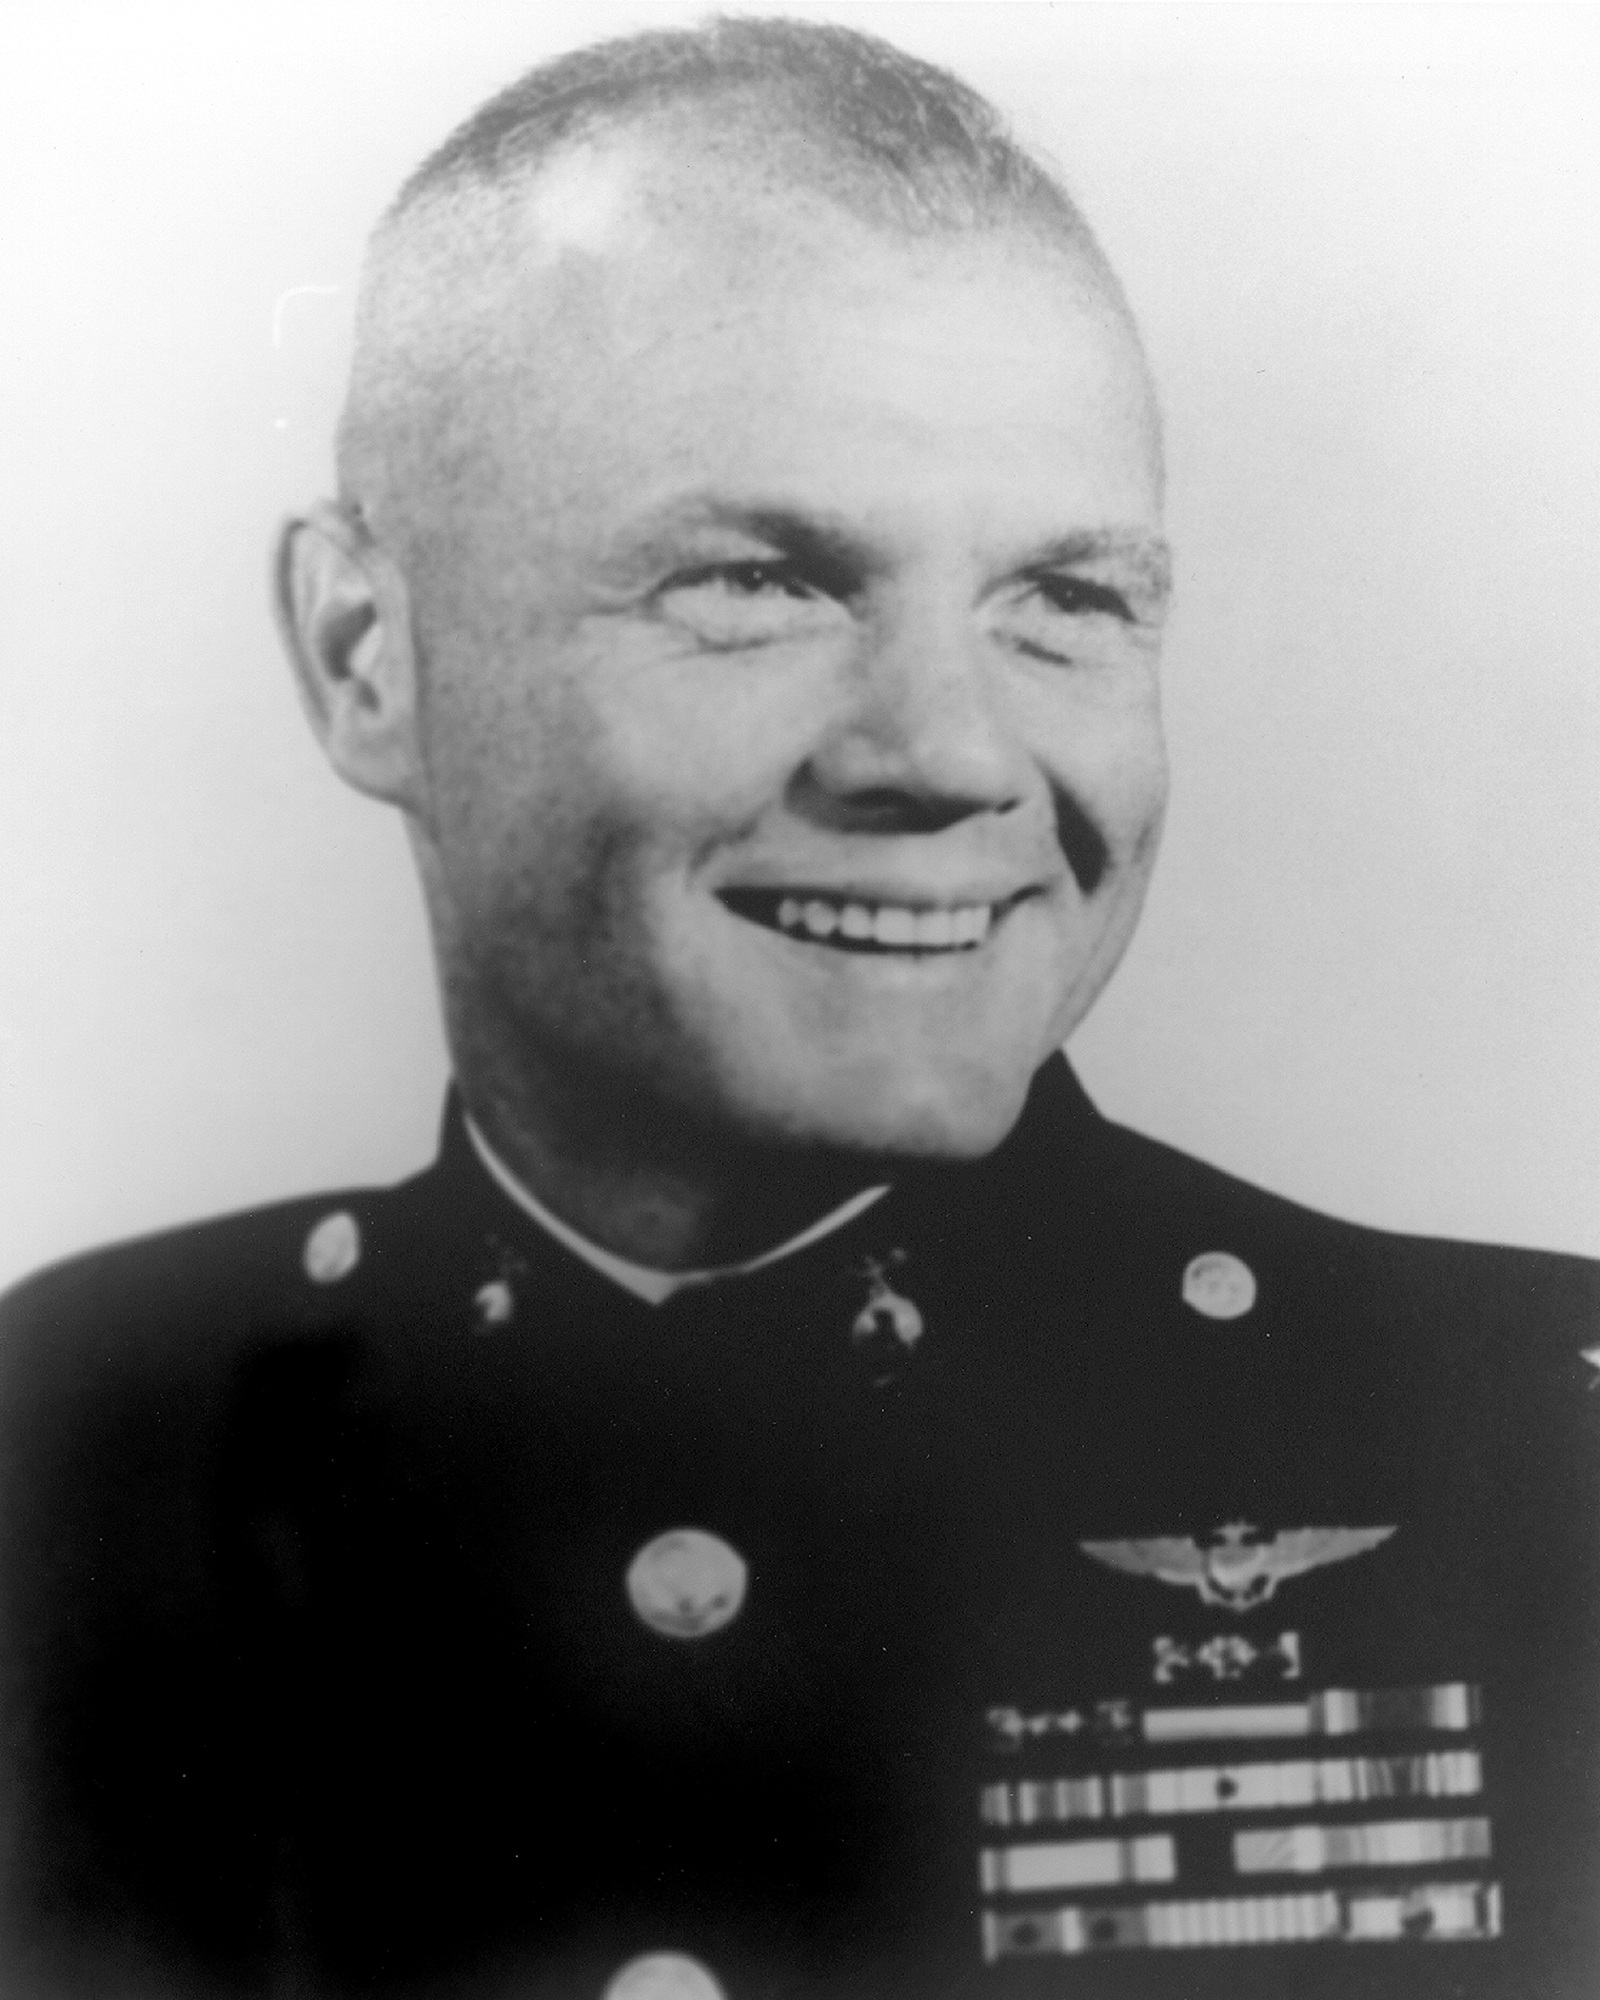
person, space, professional, profession, smiling, astronaut, nasa, moustache, ohio, official, engineer, john glen, military officer, military person, royalty free images, american aviator, senator, united states senator, friendship 7, mercury seven, america's first astronauts, project mercury, cambridge ohio, john herschel glenn jr, official military portrait